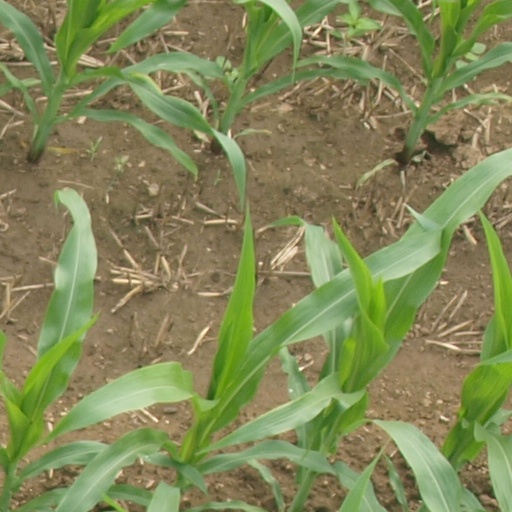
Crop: maize; corn